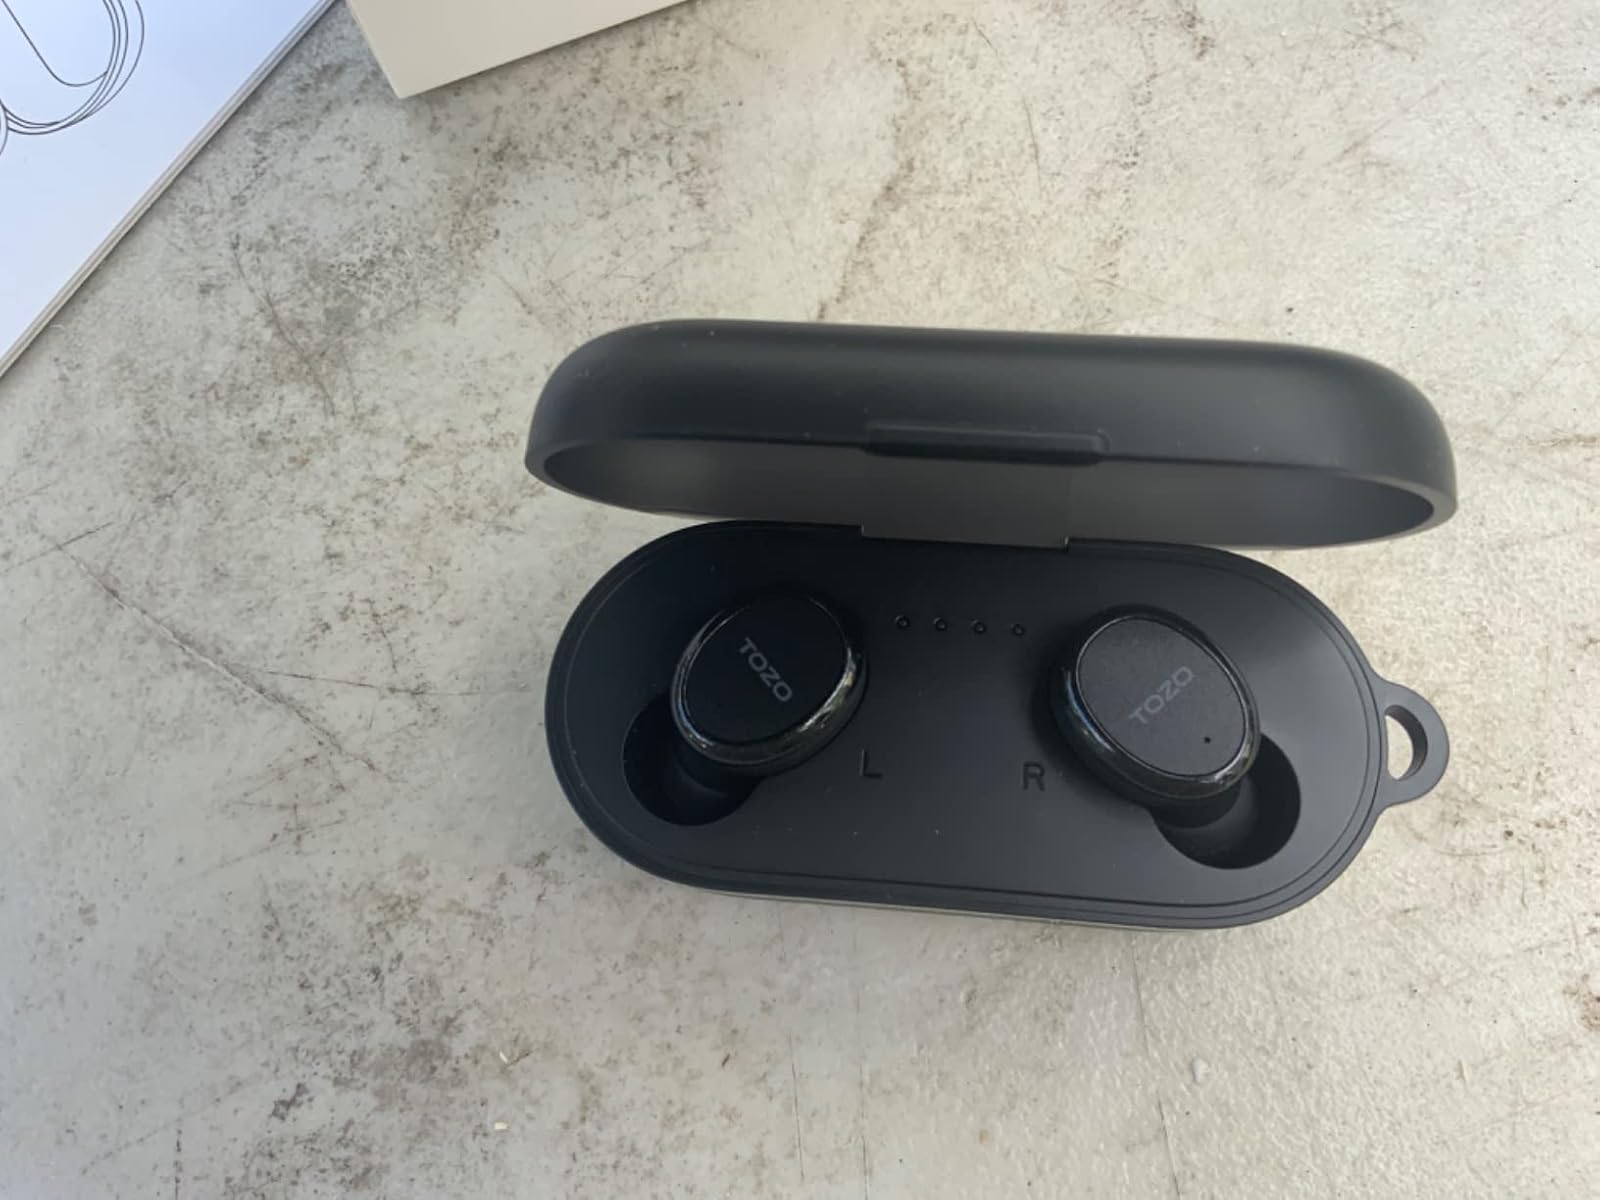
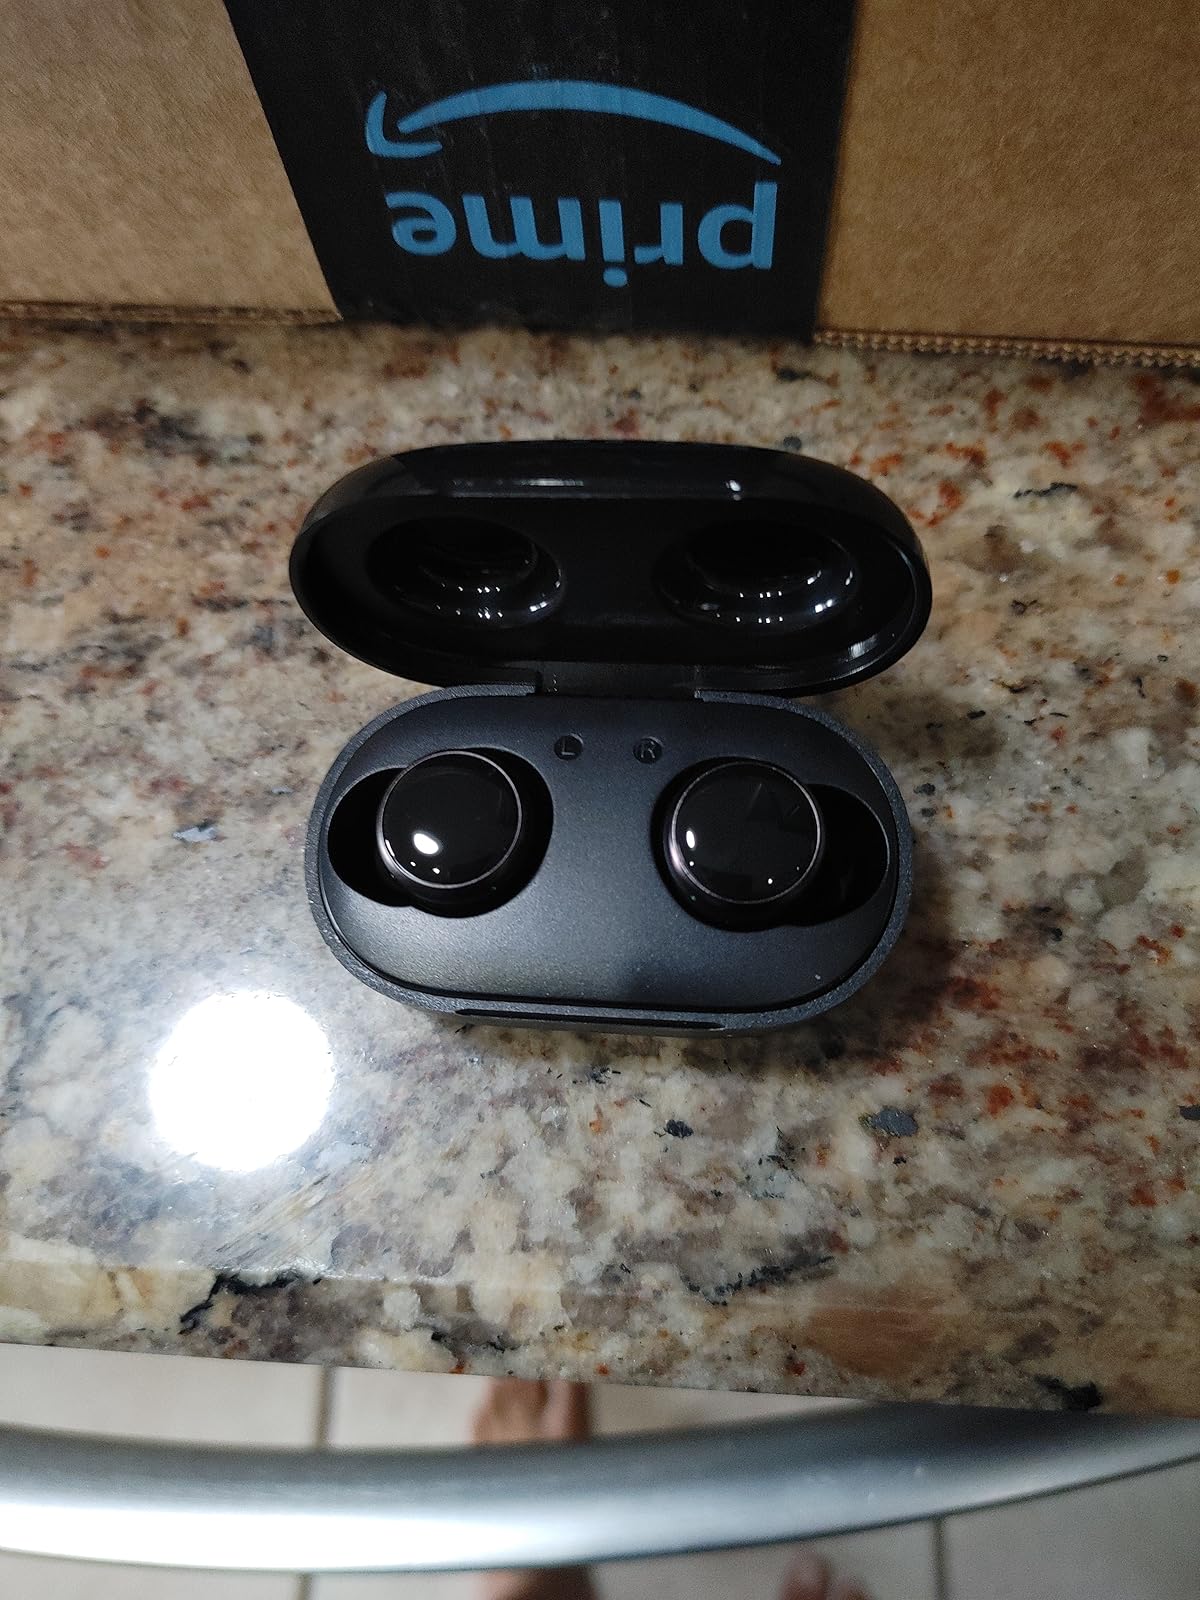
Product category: earbuds
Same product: no